Vineland, Ontario

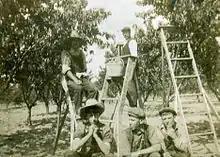
Peach-pickers in Vineland, 1912

Its location between the southern shore of Lake Ontario and the Niagara Escarpment provides for a moderate climate with mild winters. Vineland and the surrounding area is known in Canada for its orchards, vineyards, wineries and restaurants that feature local produce and wines. There are also a large number of greenhouses and farms in the vicinity that are a major economic driver.